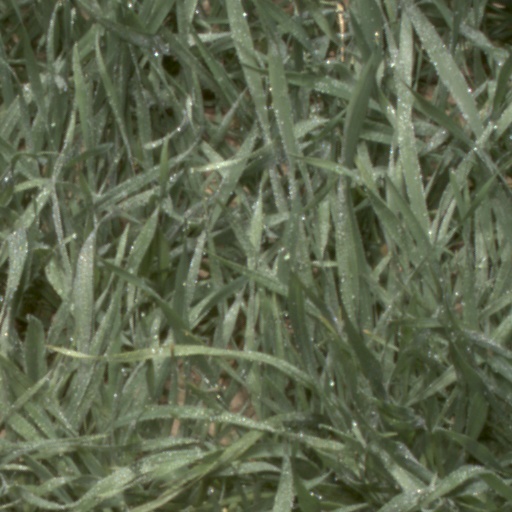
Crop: wheat